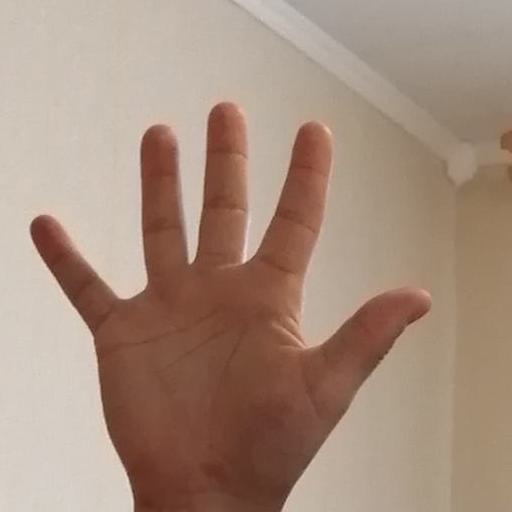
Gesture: palm